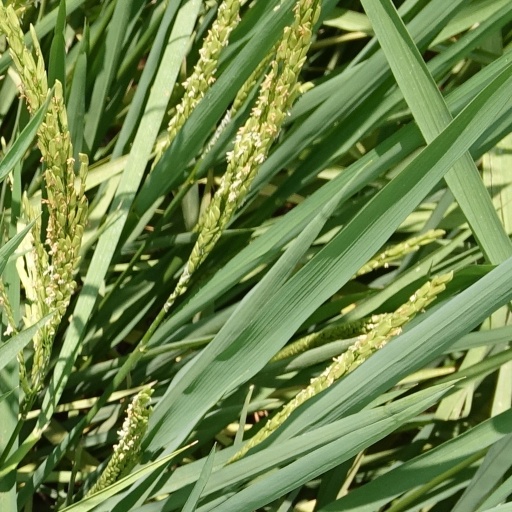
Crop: rice